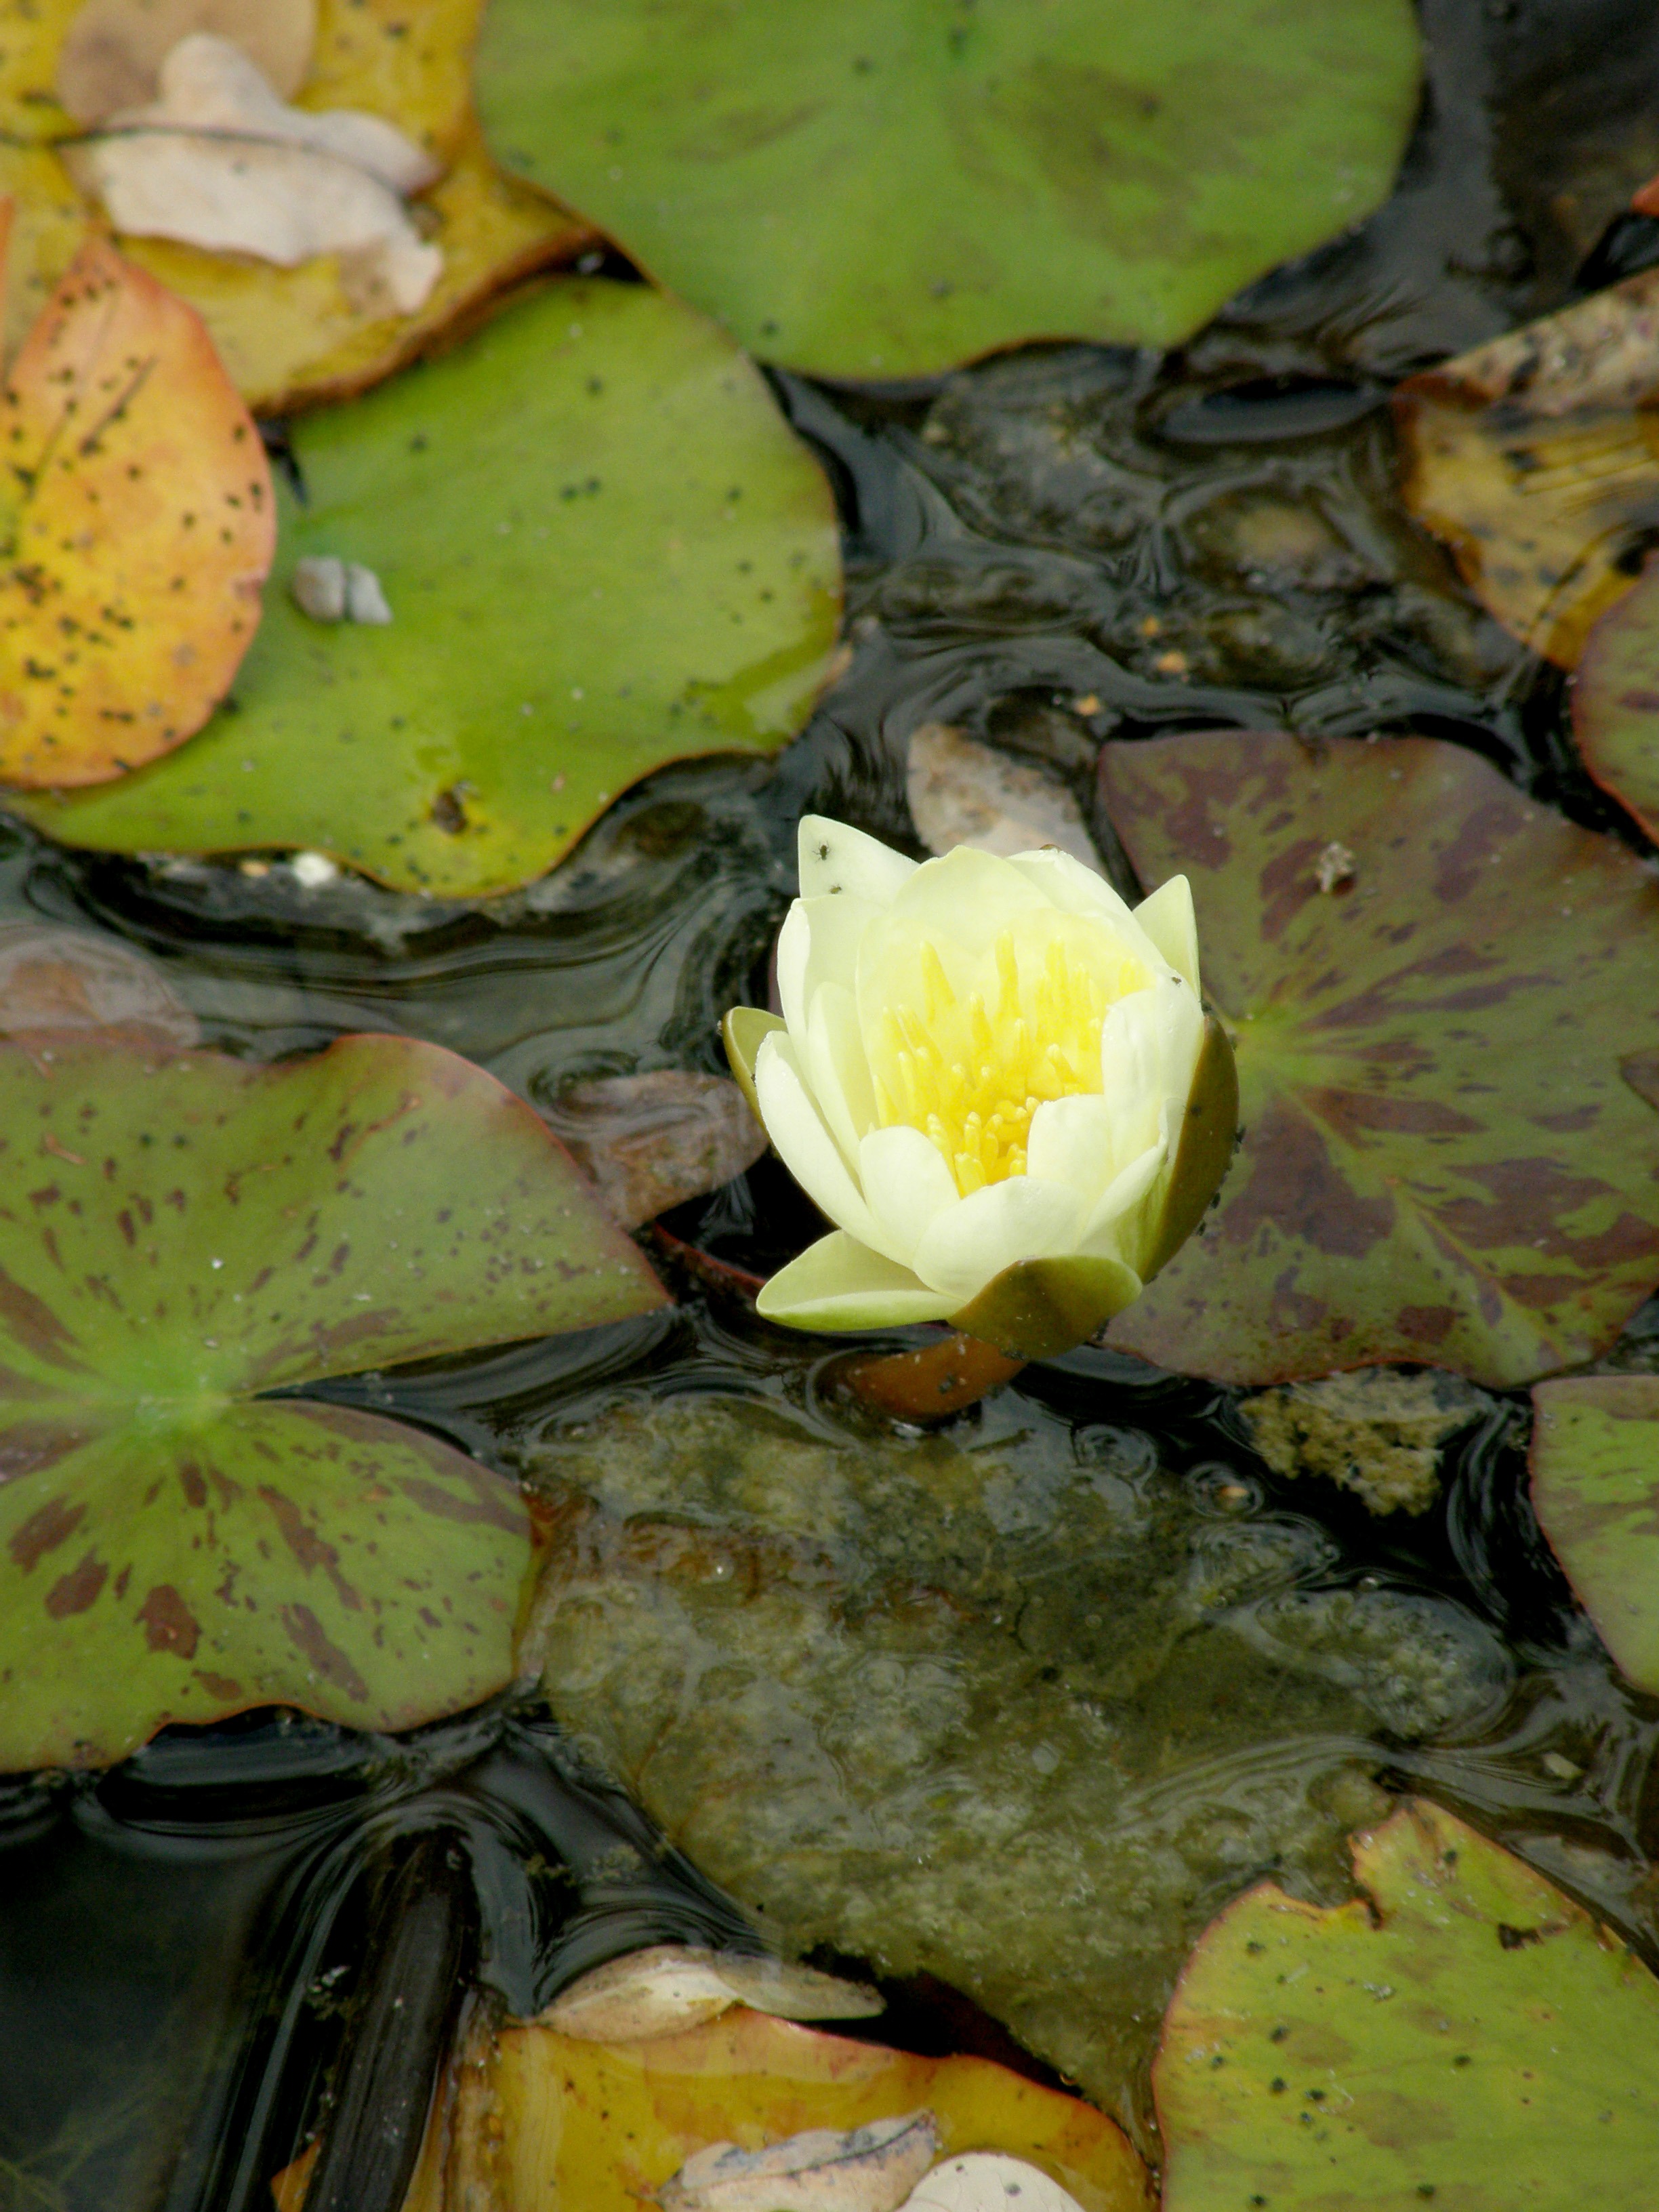
water, nature, blossom, plant, stem, leaf, flower, petal, bloom, floral, pond, environment, spring, herb, natural, botany, yellow, agriculture, aquatic plant, flora, botanical, wildflower, outdoors, vegetation, lotus, horticulture, organic, prickly pear, plant stem, eastern prickly pear